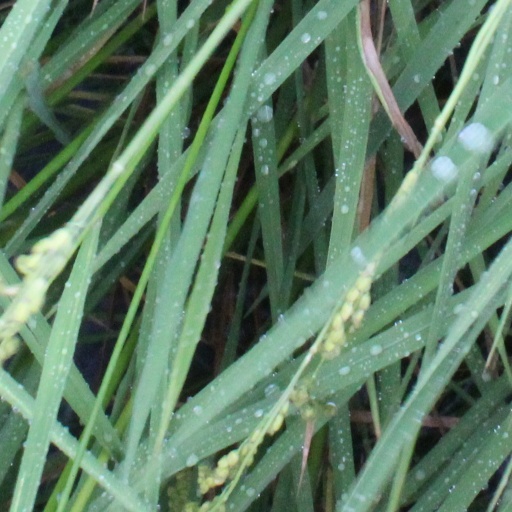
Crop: rice